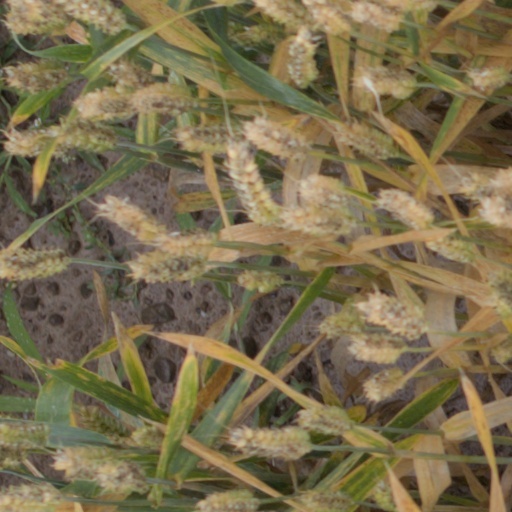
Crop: wheat